George Cory (historian)

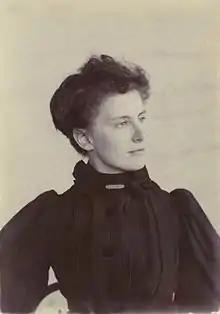
Lady Cory, née Gertrude Blades

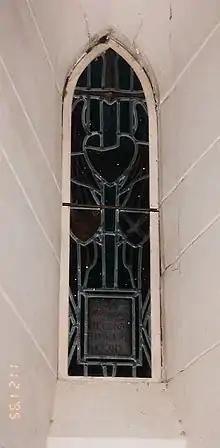
George Edward Cory Memorial window in The Cathedral of Saint Michael and Saint George, Grahamstown

George Cory married Gertrude Blades of Northwich in 1895, and they raised 6 children – Charles George Awdry 25 January 1898, Dulcibel Mowbray 1 November 1899, Sutu Alfrida 26 August 1902, John Hugh Mountain 12 July 1905, Robert Rhodes 24 June 1908, and Margaret Patricia Gertrude 28 July 1910. All were baptised in the Cathedral of St Michael and St George, Grahamstown. Charles (known as Chappie) served Grahamstown as a dentist for several decades. He died 24 August 1984. Dulcibel Mowbray became a botany teacher and plant collector, marrying Paul Ribbink, the Librarian of Parliament in 1932, and settling in Cape Town. She corresponded with the botanists Rudolf Marloth and Selmar Schonland.